Johann Egger

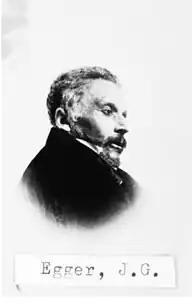

Johann Nepomuk Georg Egger (15 May 1804, in Salzburg – 19 March 1866, in Vienna), was an Austrian entomologist who specialised in Diptera.